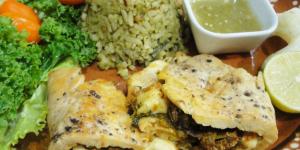
pechugas de pollo rellenas de flor de calabaza